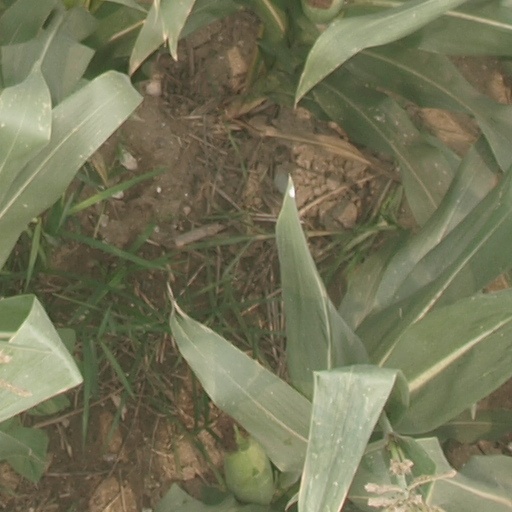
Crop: maize; corn